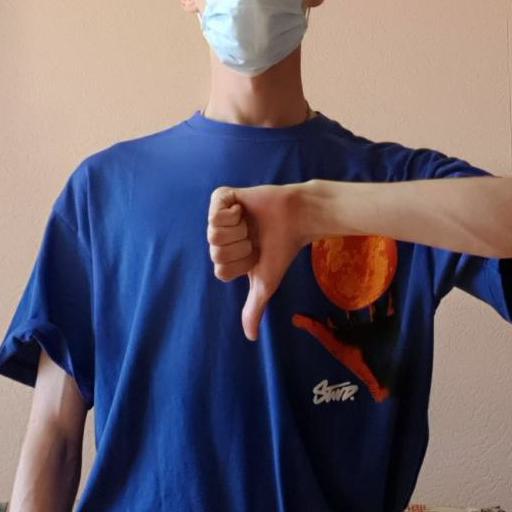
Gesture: dislike